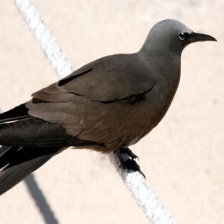
Species: BROWN NOODY
Scientific name: ANOUS STOLIDUS